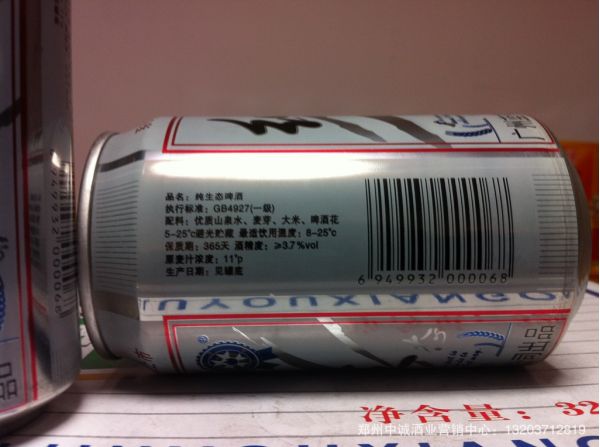
Label: metal